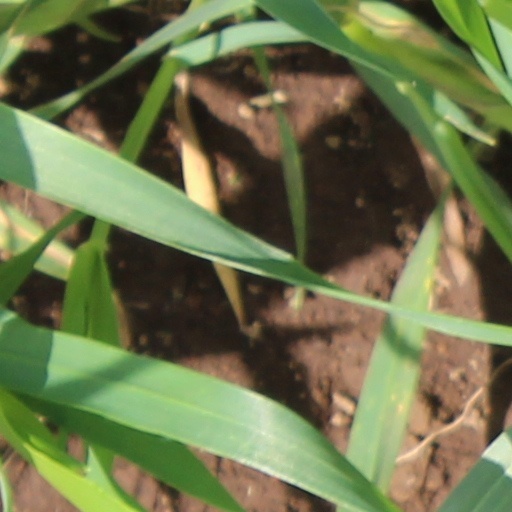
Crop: wheat